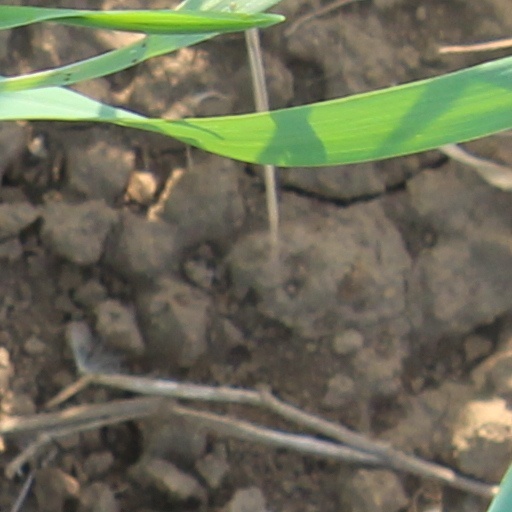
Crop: wheat